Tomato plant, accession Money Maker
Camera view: bottom (45 deg); turntable rotation: 240 degrees
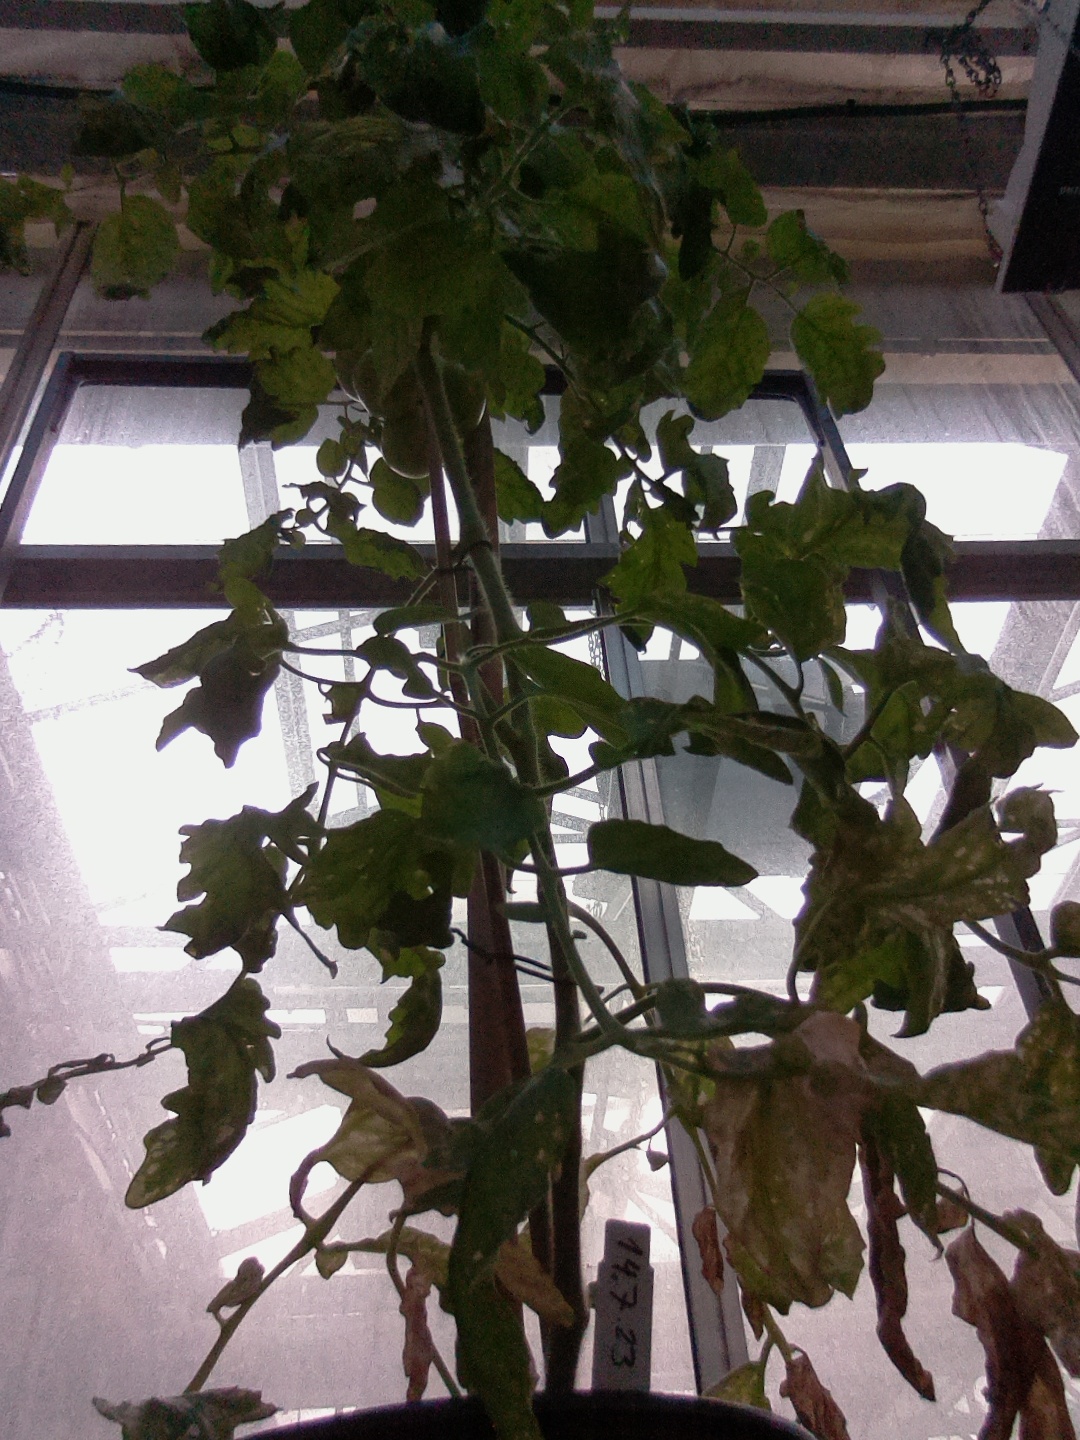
BBCH growth stage 75: 50%-60% of final fruit size